Answer in natural language. Considering the relative positions, is white colour dining table to the left or right of black dresser with multiple drawers? Choose between the following options: right or left
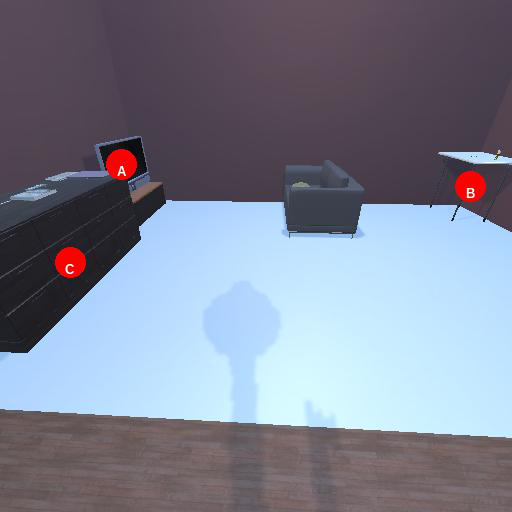
<answer>right</answer>